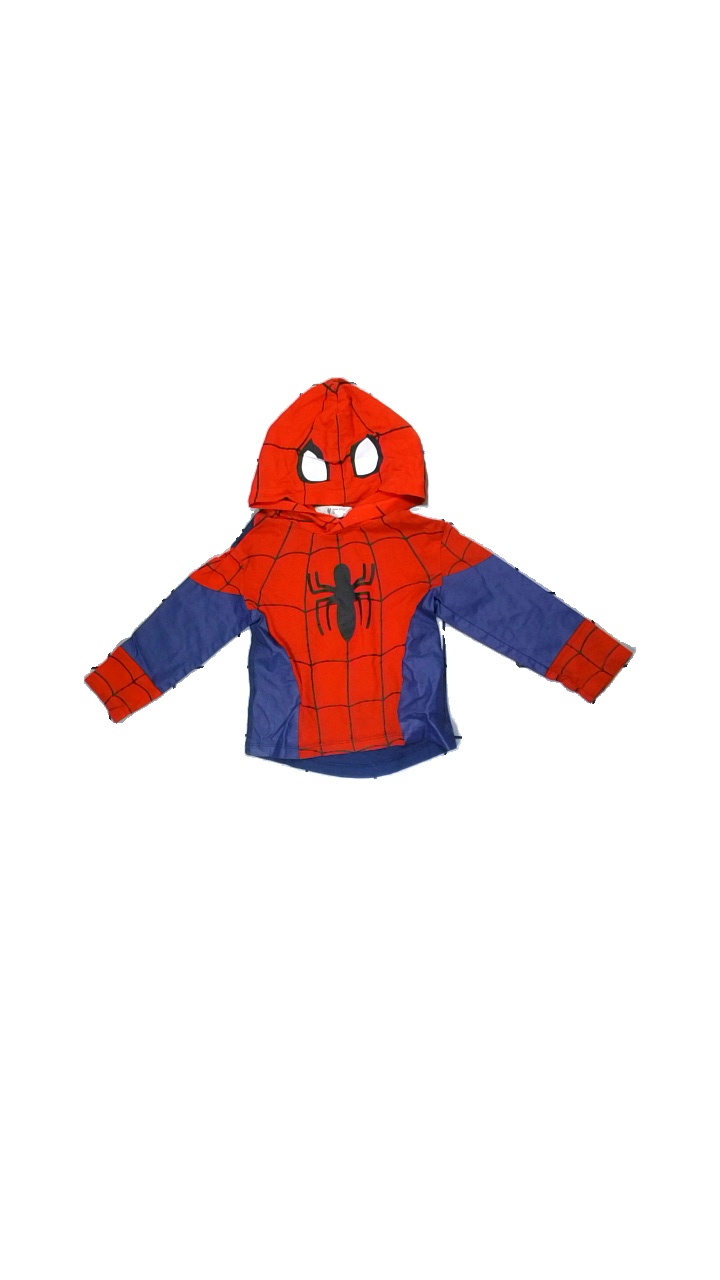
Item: Hoodie (Children)
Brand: H&m
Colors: Red, Blue, Black, Multicolor
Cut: Regular
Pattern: Other
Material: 100% cotton
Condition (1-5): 4
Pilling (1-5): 5
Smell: Minor
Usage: Export
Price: <50